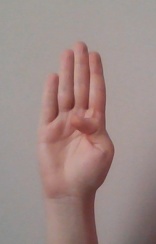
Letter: kaaf